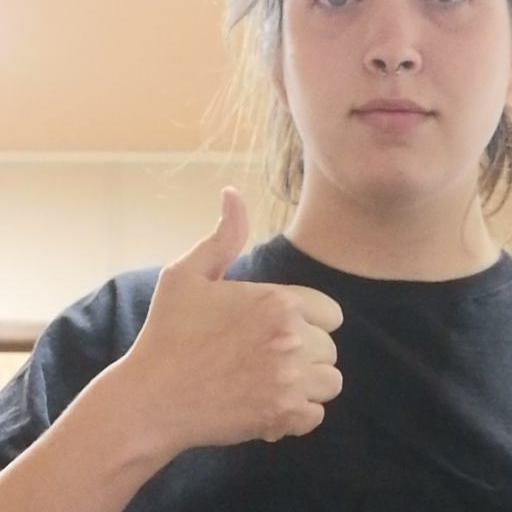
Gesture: like